Jeanette I. Sustad

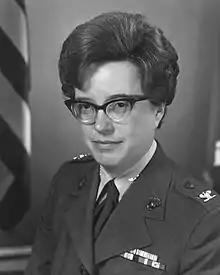
6th Director of Women Marines (1969–1973)

Colonel Jeanette I. Sustad, USMC (September 9, 1922 – February 5, 1978) was the sixth director of Women Marines from 1969 until her retirement in 1973, for which she was awarded the Legion of Merit for exceptionally meritorious performance of outstanding service.